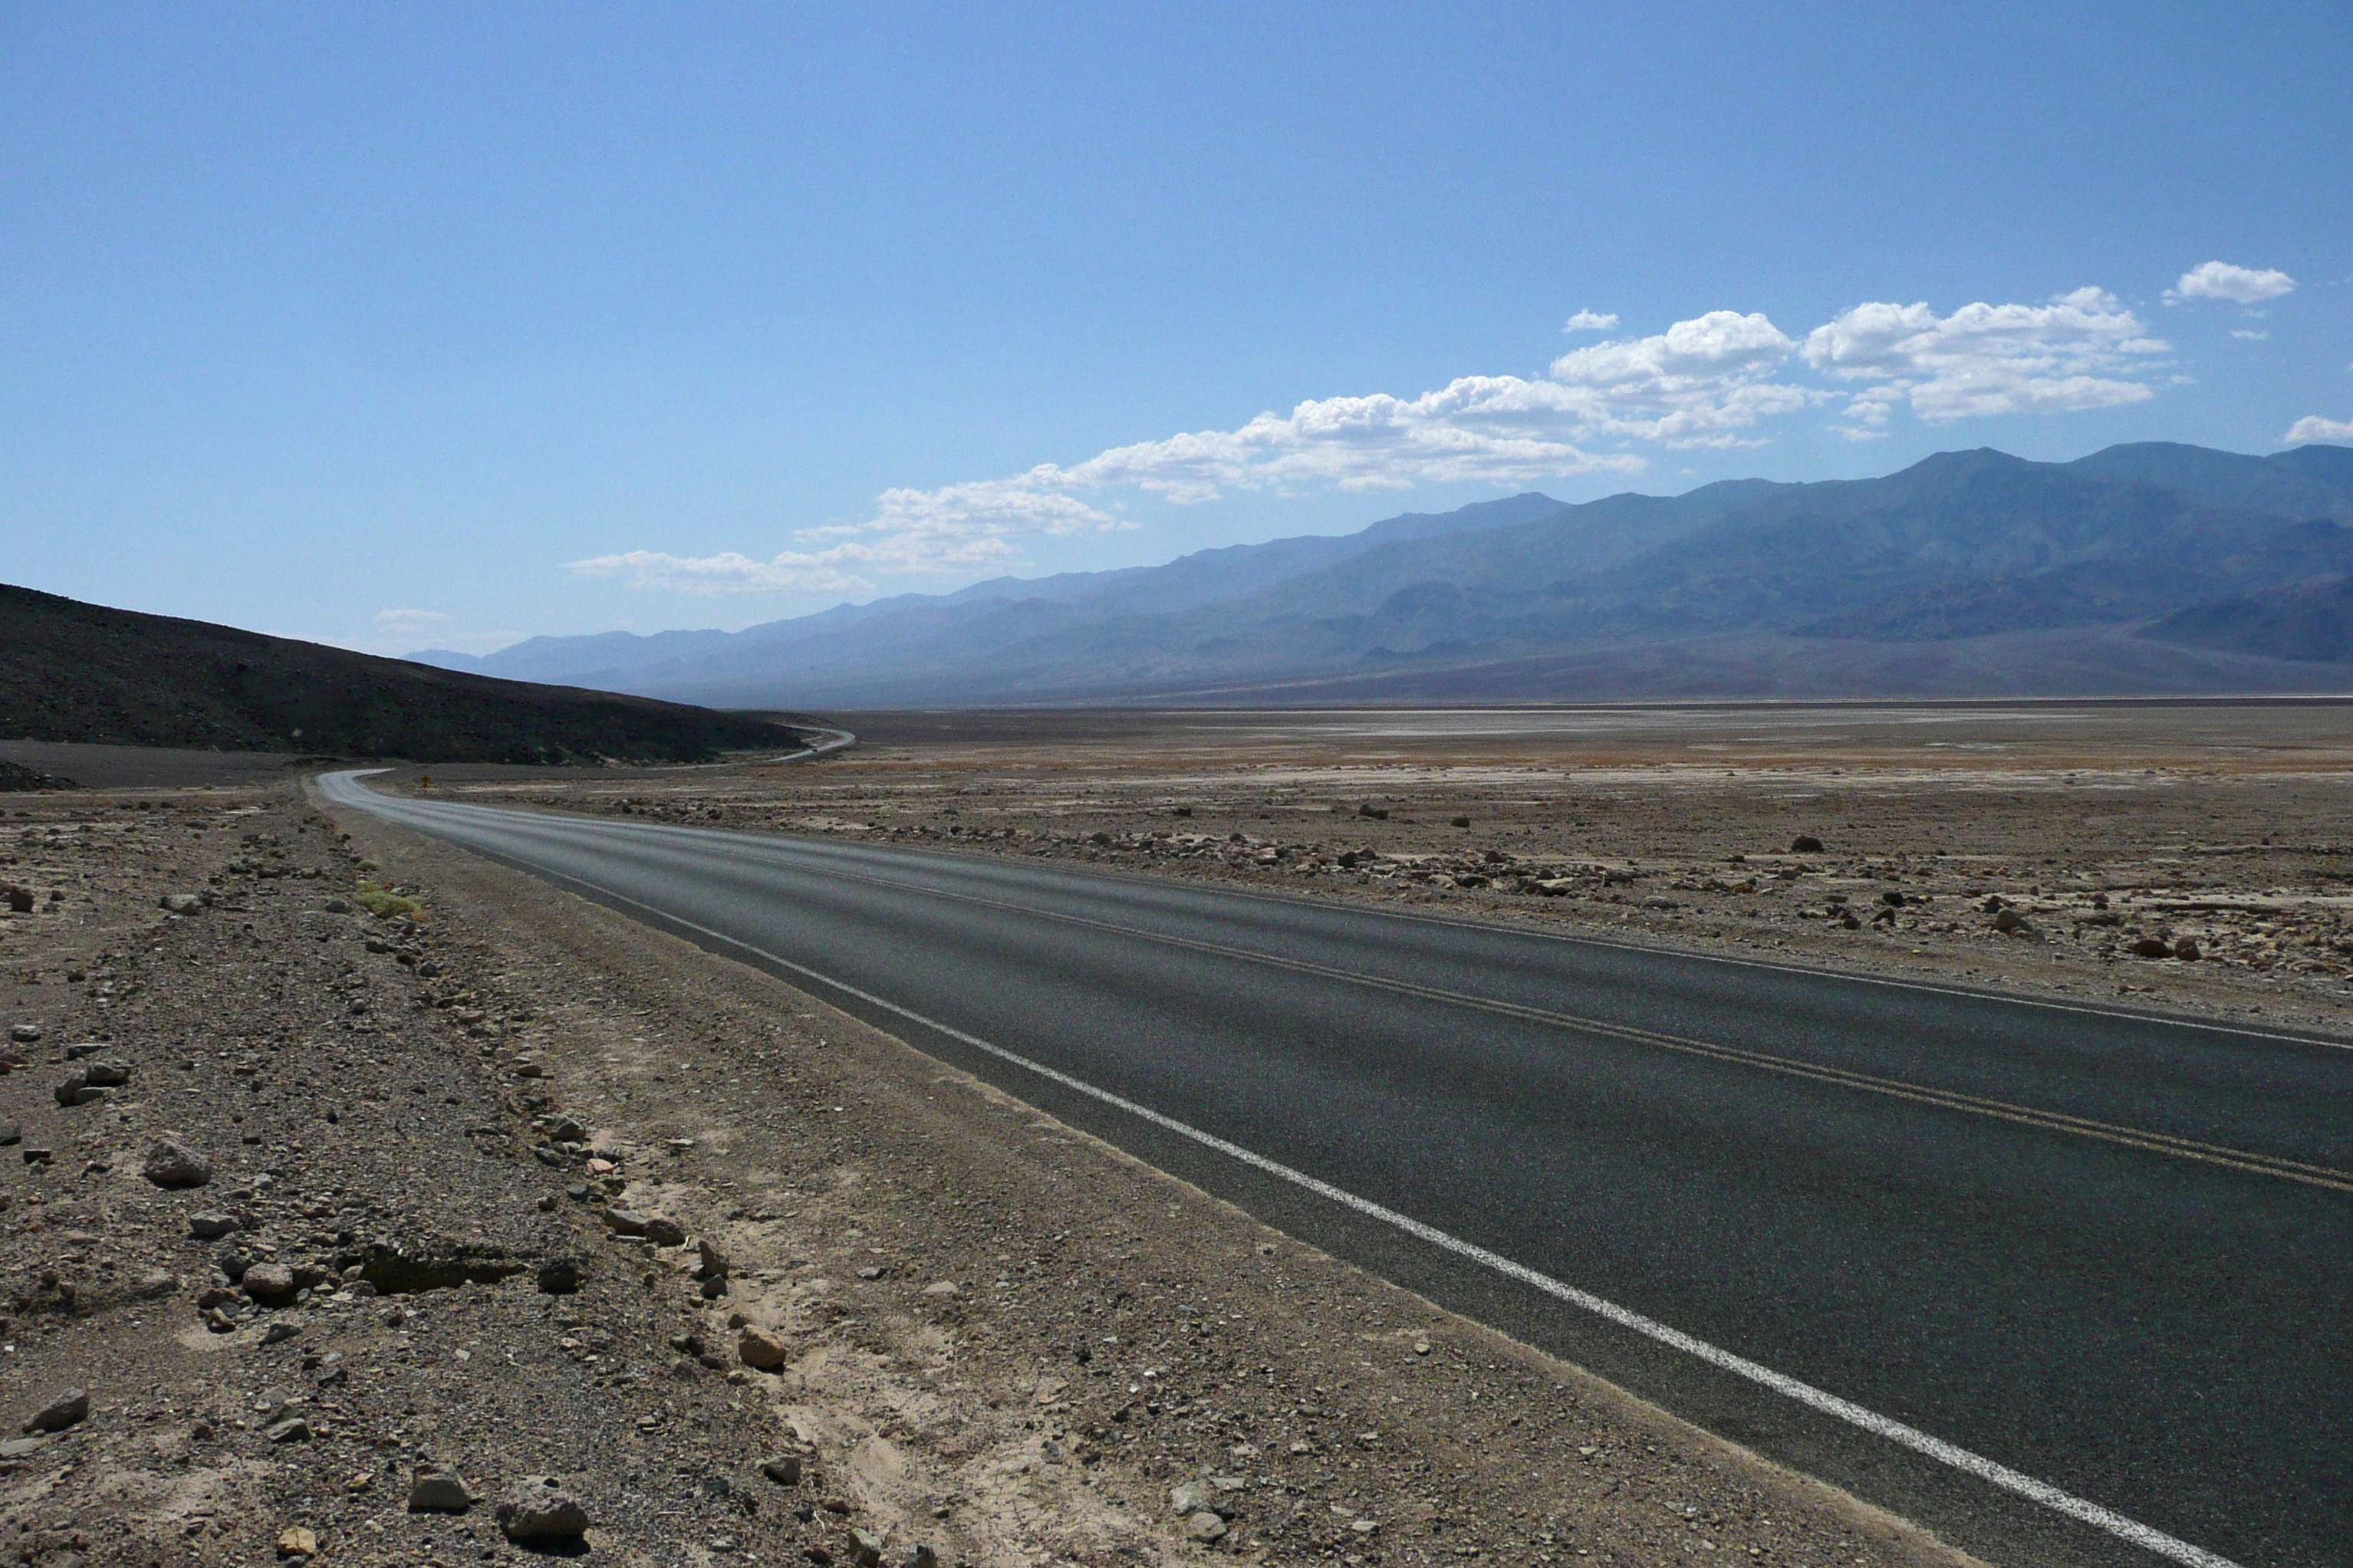
landscape, nature, sand, horizon, mountain, road, prairie, hill, desert, highway, valley, asphalt, dirt road, dry, scenery, usa, endless, reservoir, california, plain, erosion, road trip, rocks, infrastructure, hot, plateau, tourist attraction, dangerous, steppe, death valley, country side, mountain pass, natural environment, aeolian landform, mountainous landforms, nonbuilding structure, controlled access highway